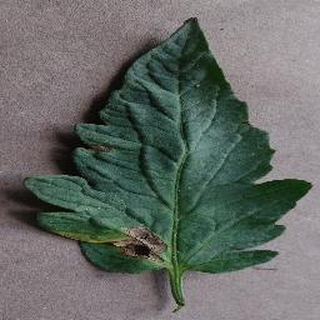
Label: tomato_early_blight